Second Orbán Government

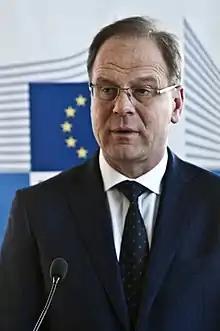
Tibor Navracsics

14 March, during a press conference in Brussels, Prime Minister Viktor Orbán said Budapest was ready to explain all the constitutional changes made by the Parliament. He also challenged critics to produce evidence of breaching the acquis communautaire or democratic principles. Rebuking the treatment of the EU, namely that Brussels asked the government to halt the process a day before the vote, he emphasized that Hungary's parliament had not enacted any law that restricts the Constitutional Court from assessing laws and their provisions. He also declared his government open to discussion.